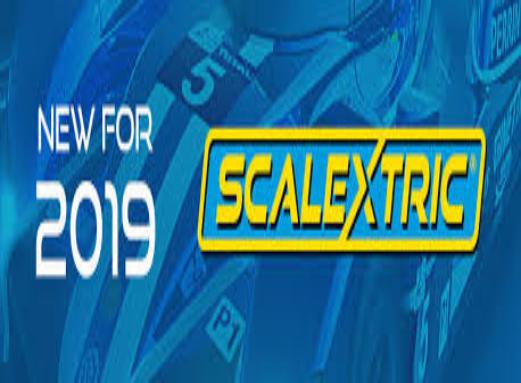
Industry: Transportation